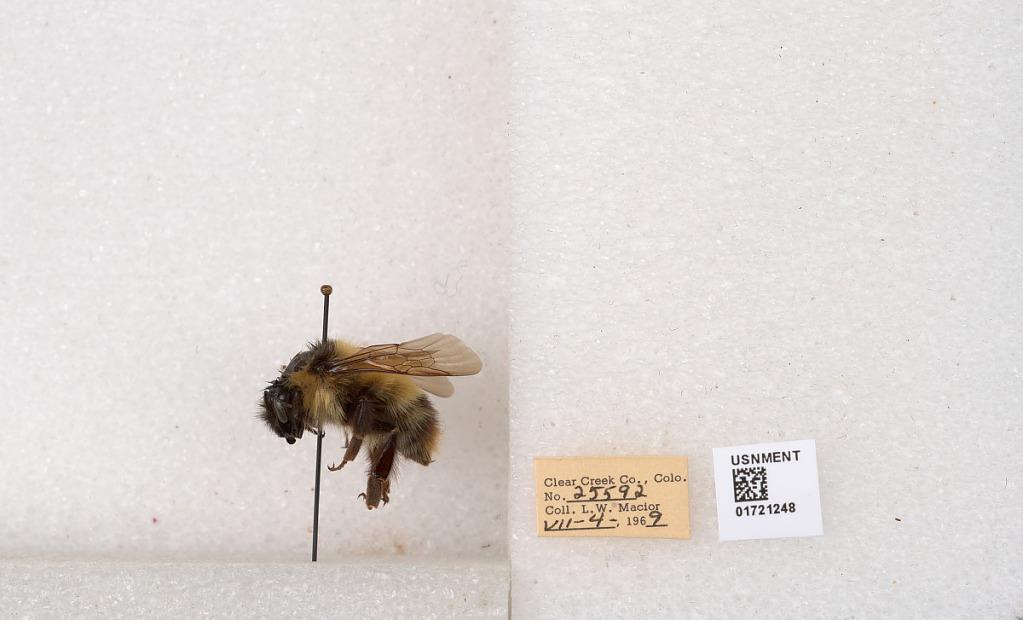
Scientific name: Bombus kirbyellus
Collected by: L. Macior
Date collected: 1969-7-4
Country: United States
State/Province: Colorado
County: Clear Creek
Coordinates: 39.6891, -105.644